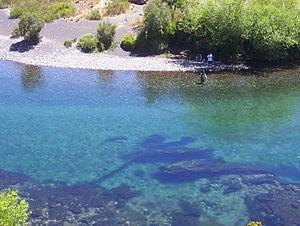
Le Río Chimehuín est une rivière d'Argentine importante par son débit. Il est l'émissaire du lac Huechulafquen, lui-même presque entièrement situé dans le parc national Lanín. Il se trouve ainsi dans le sud-ouest de la province de Neuquén, dans le département de Lácar, c’est-à-dire dans la région nord-ouest de la Patagonie.
La province de Neuquén est une province d'Argentine, qui se trouve à l'extrémité nord-ouest de la Patagonie argentine. Avec une superficie de 94 378 km², elle est la plus petite province des régions australes du pays. Sa géographie s'abîme sur l'imposante Cordillère des Andes.